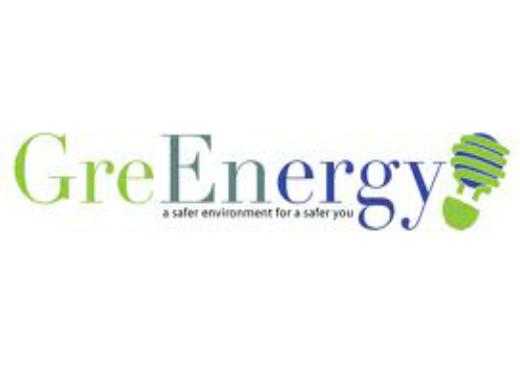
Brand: Greenergy
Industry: Others